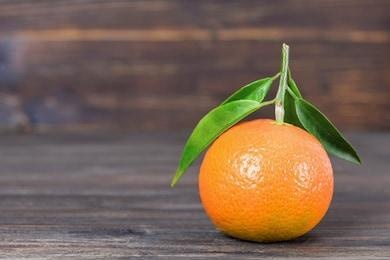
Label: mandarine